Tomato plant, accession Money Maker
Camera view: vertical (180 deg); turntable rotation: 330 degrees
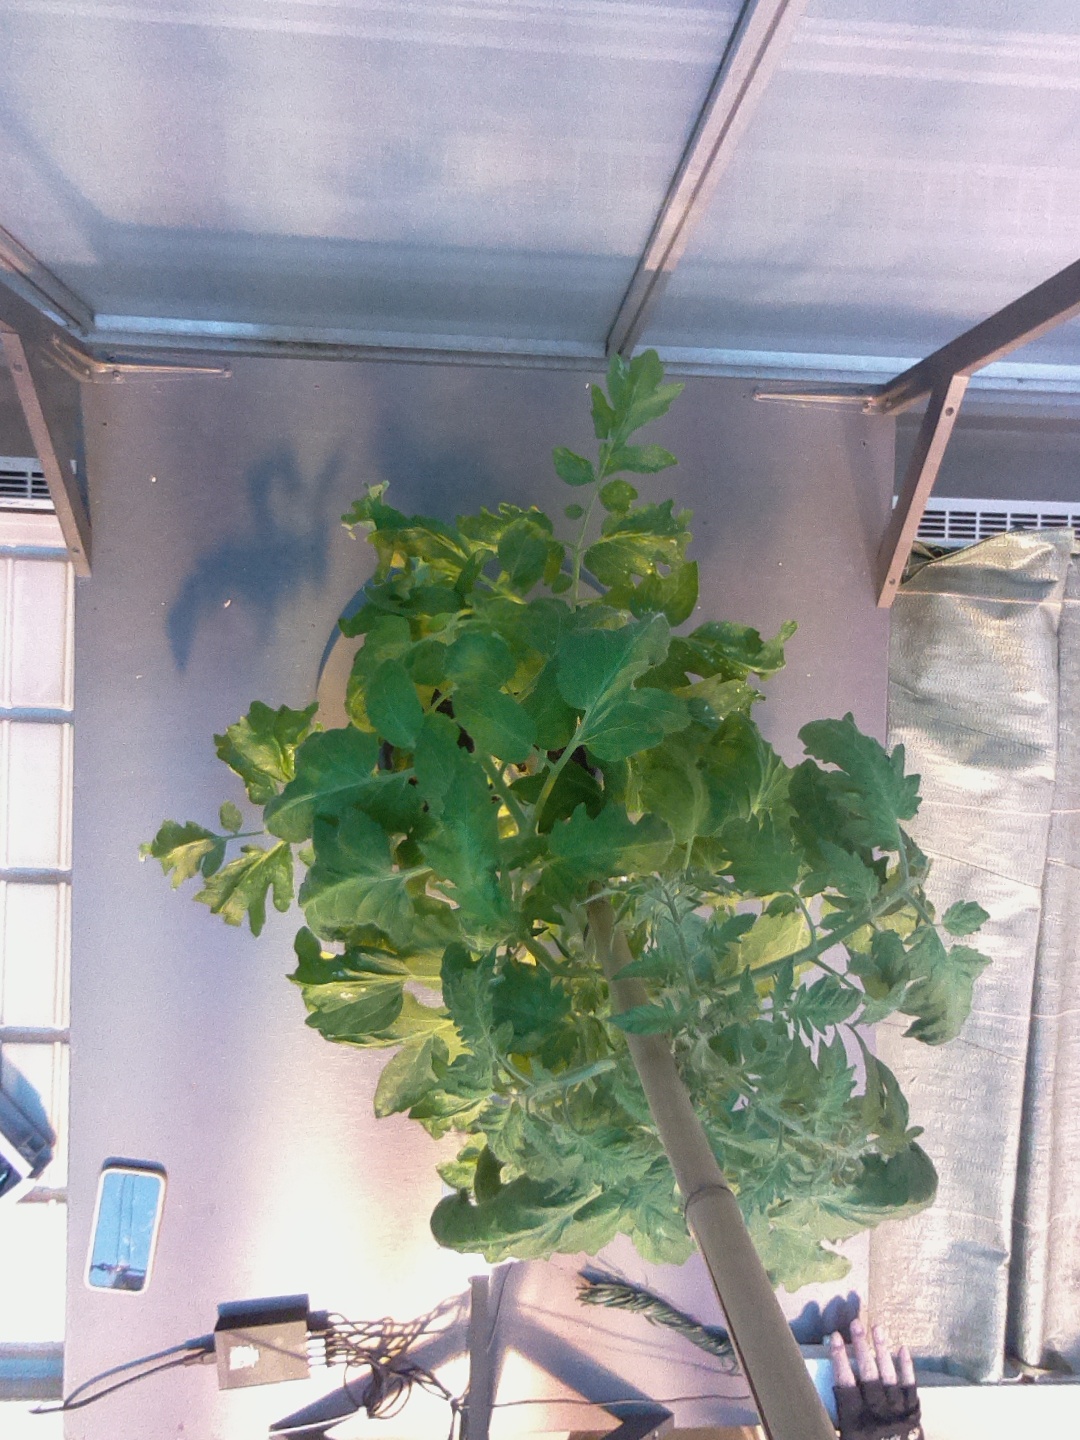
BBCH growth stage 65: Full flowering, 50%-60% of flowers open, first petals falling